Workaholics season 5

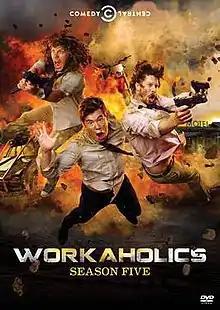
DVD cover

The fifth season of the American situational comedy "Workaholics" premiered on Comedy Central on January 14, 2015, and concluded on April 8, 2015, with a total of 13 episodes.